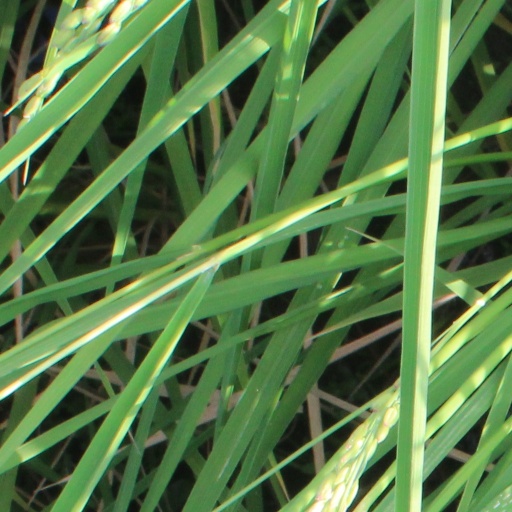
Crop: rice